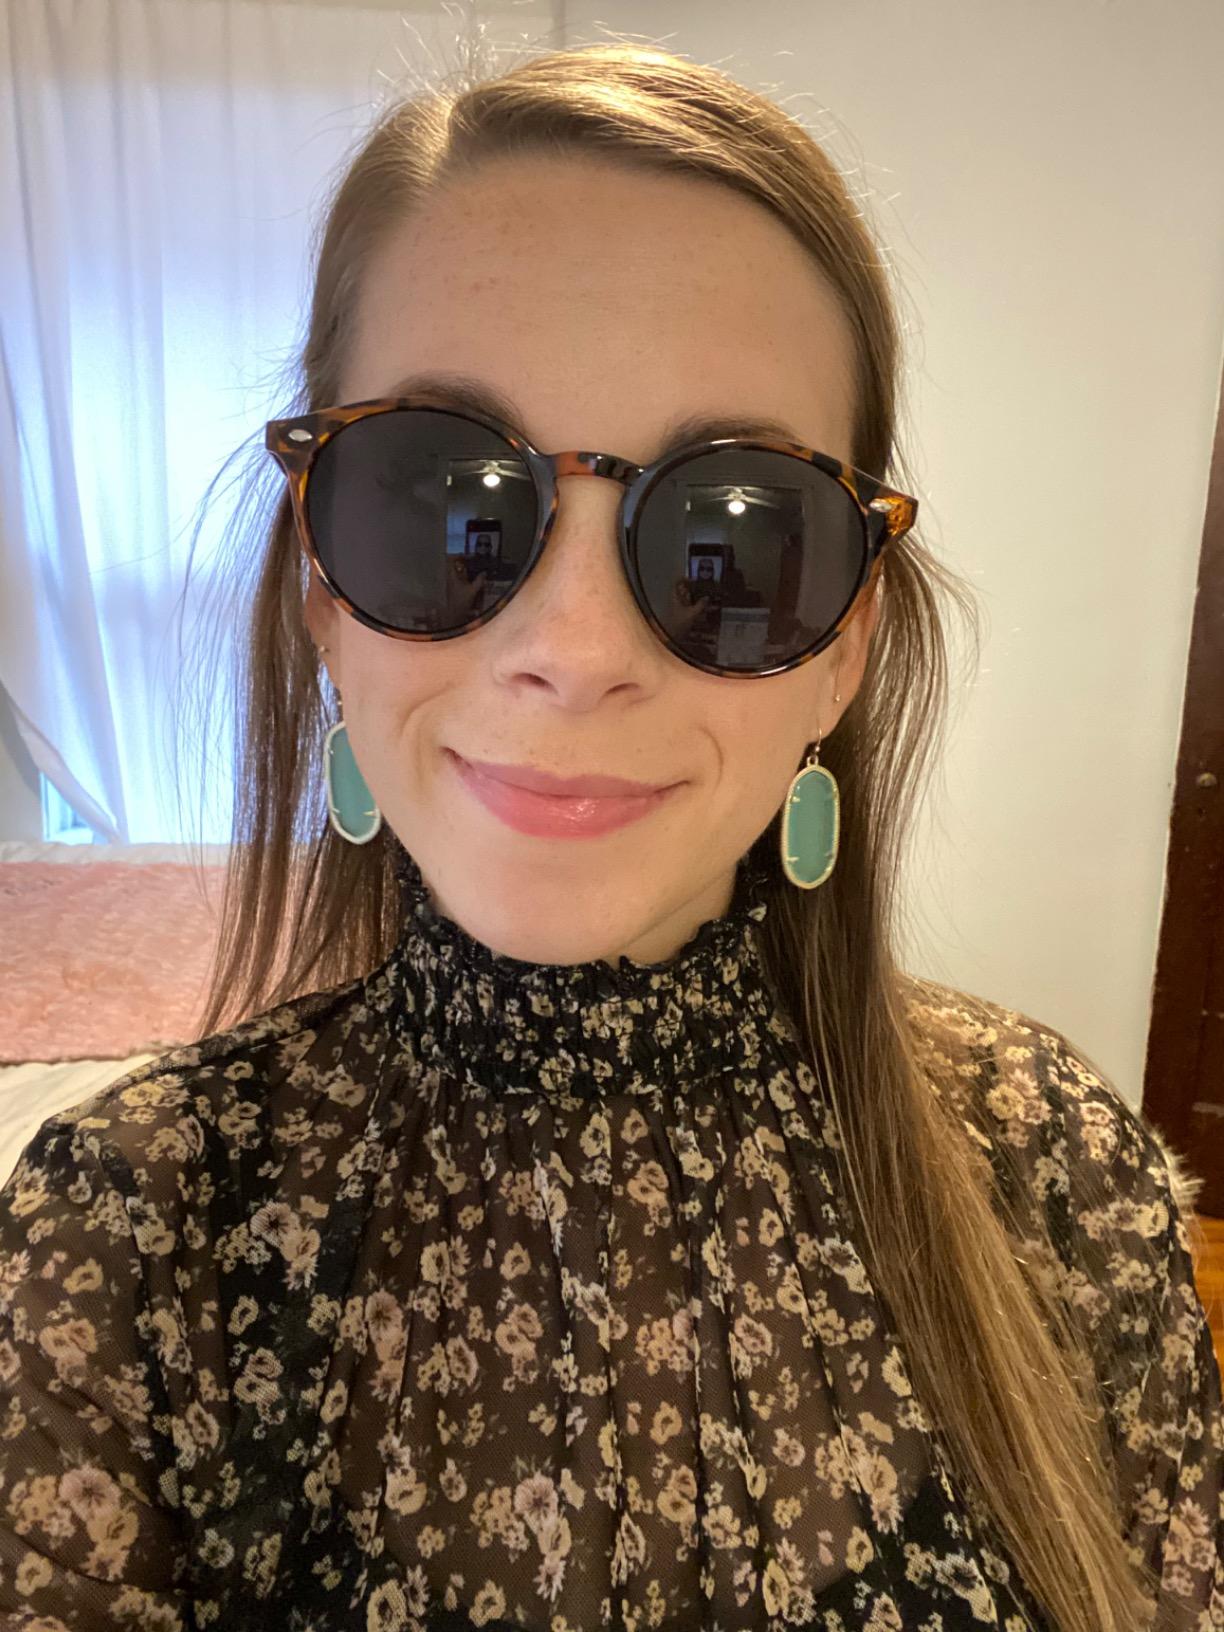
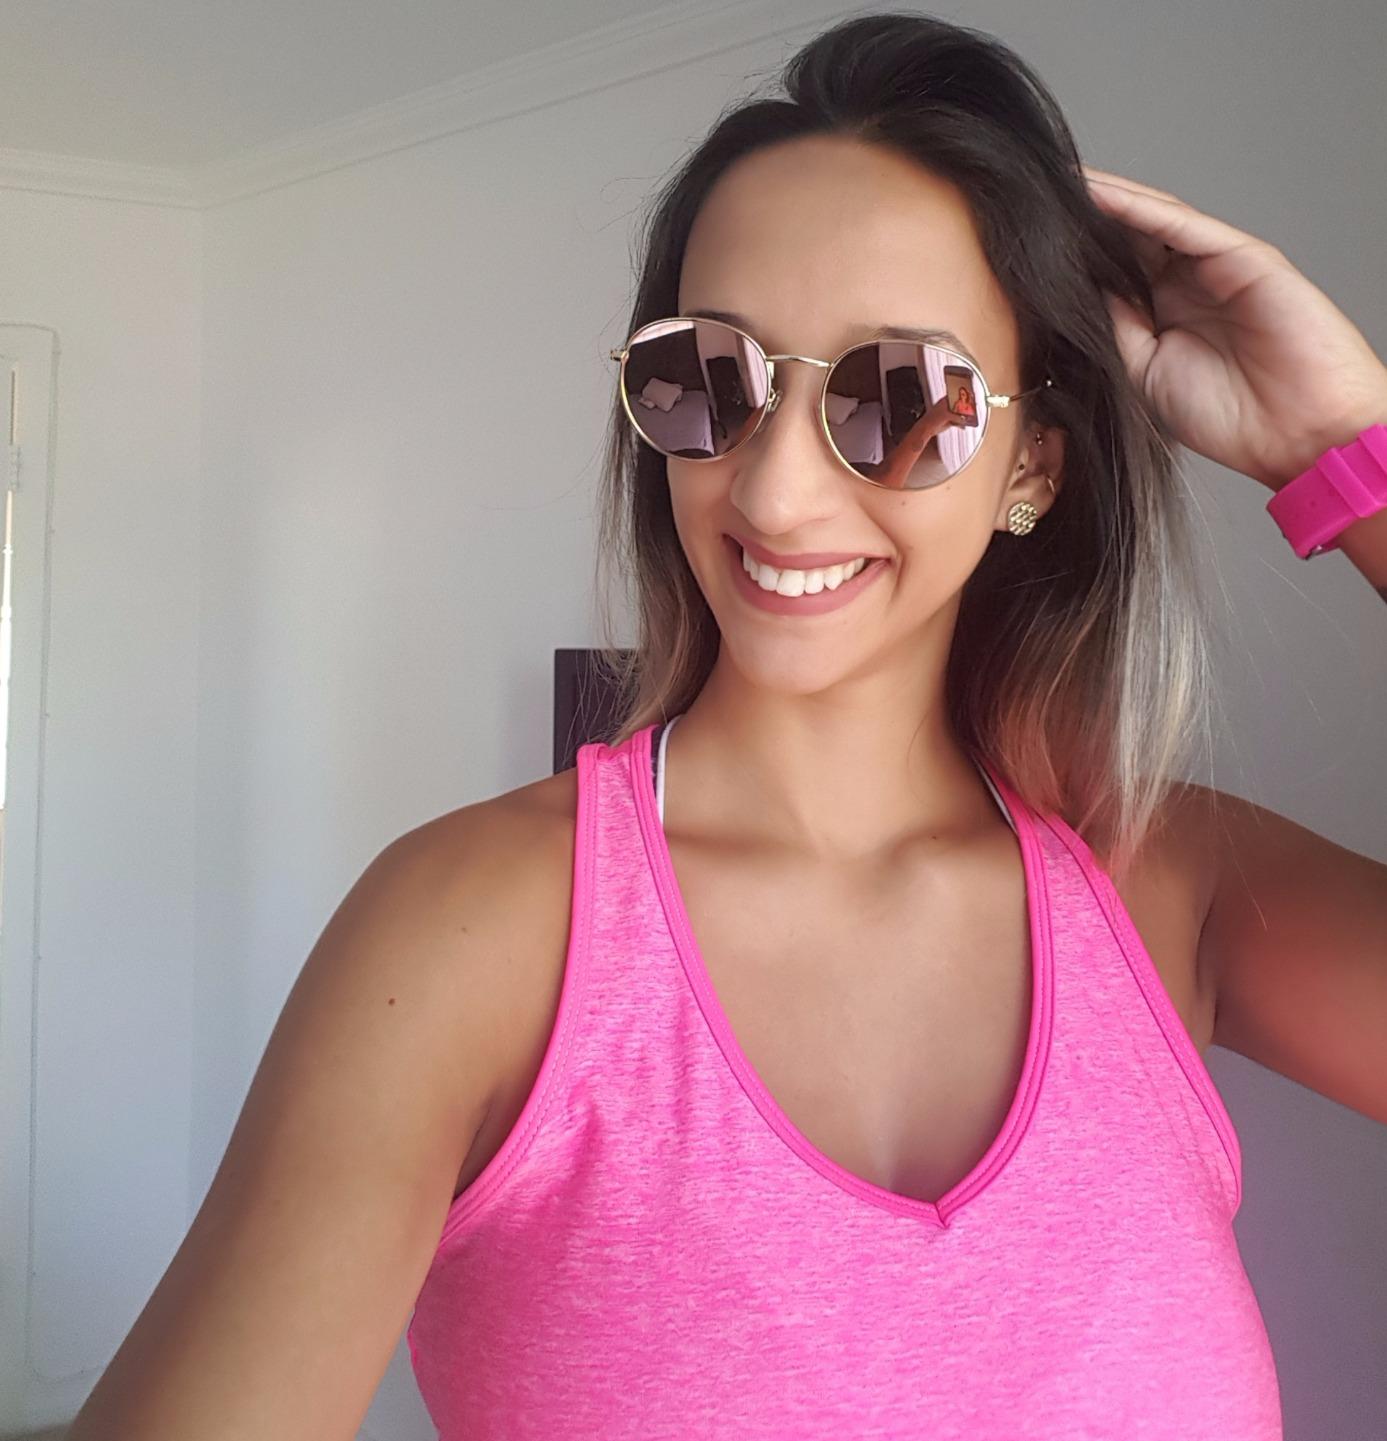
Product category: accessories_sunglasses
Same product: no